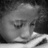
Emotion: neutral